Wyville Thomson Ridge

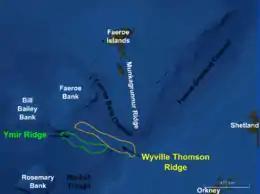
Map of bathymetric features of the Atlantic NW of Scotland

The Wyville Thomson Ridge is a bathymetric feature of the North Atlantic Ocean floor ca. 200 km in length, located between the Faroe Islands and Scotland. The ridge separates the Faroe–Shetland Channel to the north from the Rockall Trough to the south. Its significance lies in the fact that it forms part of the barrier between the colder bottom waters of the Arctic and the warmer waters of the North Atlantic.